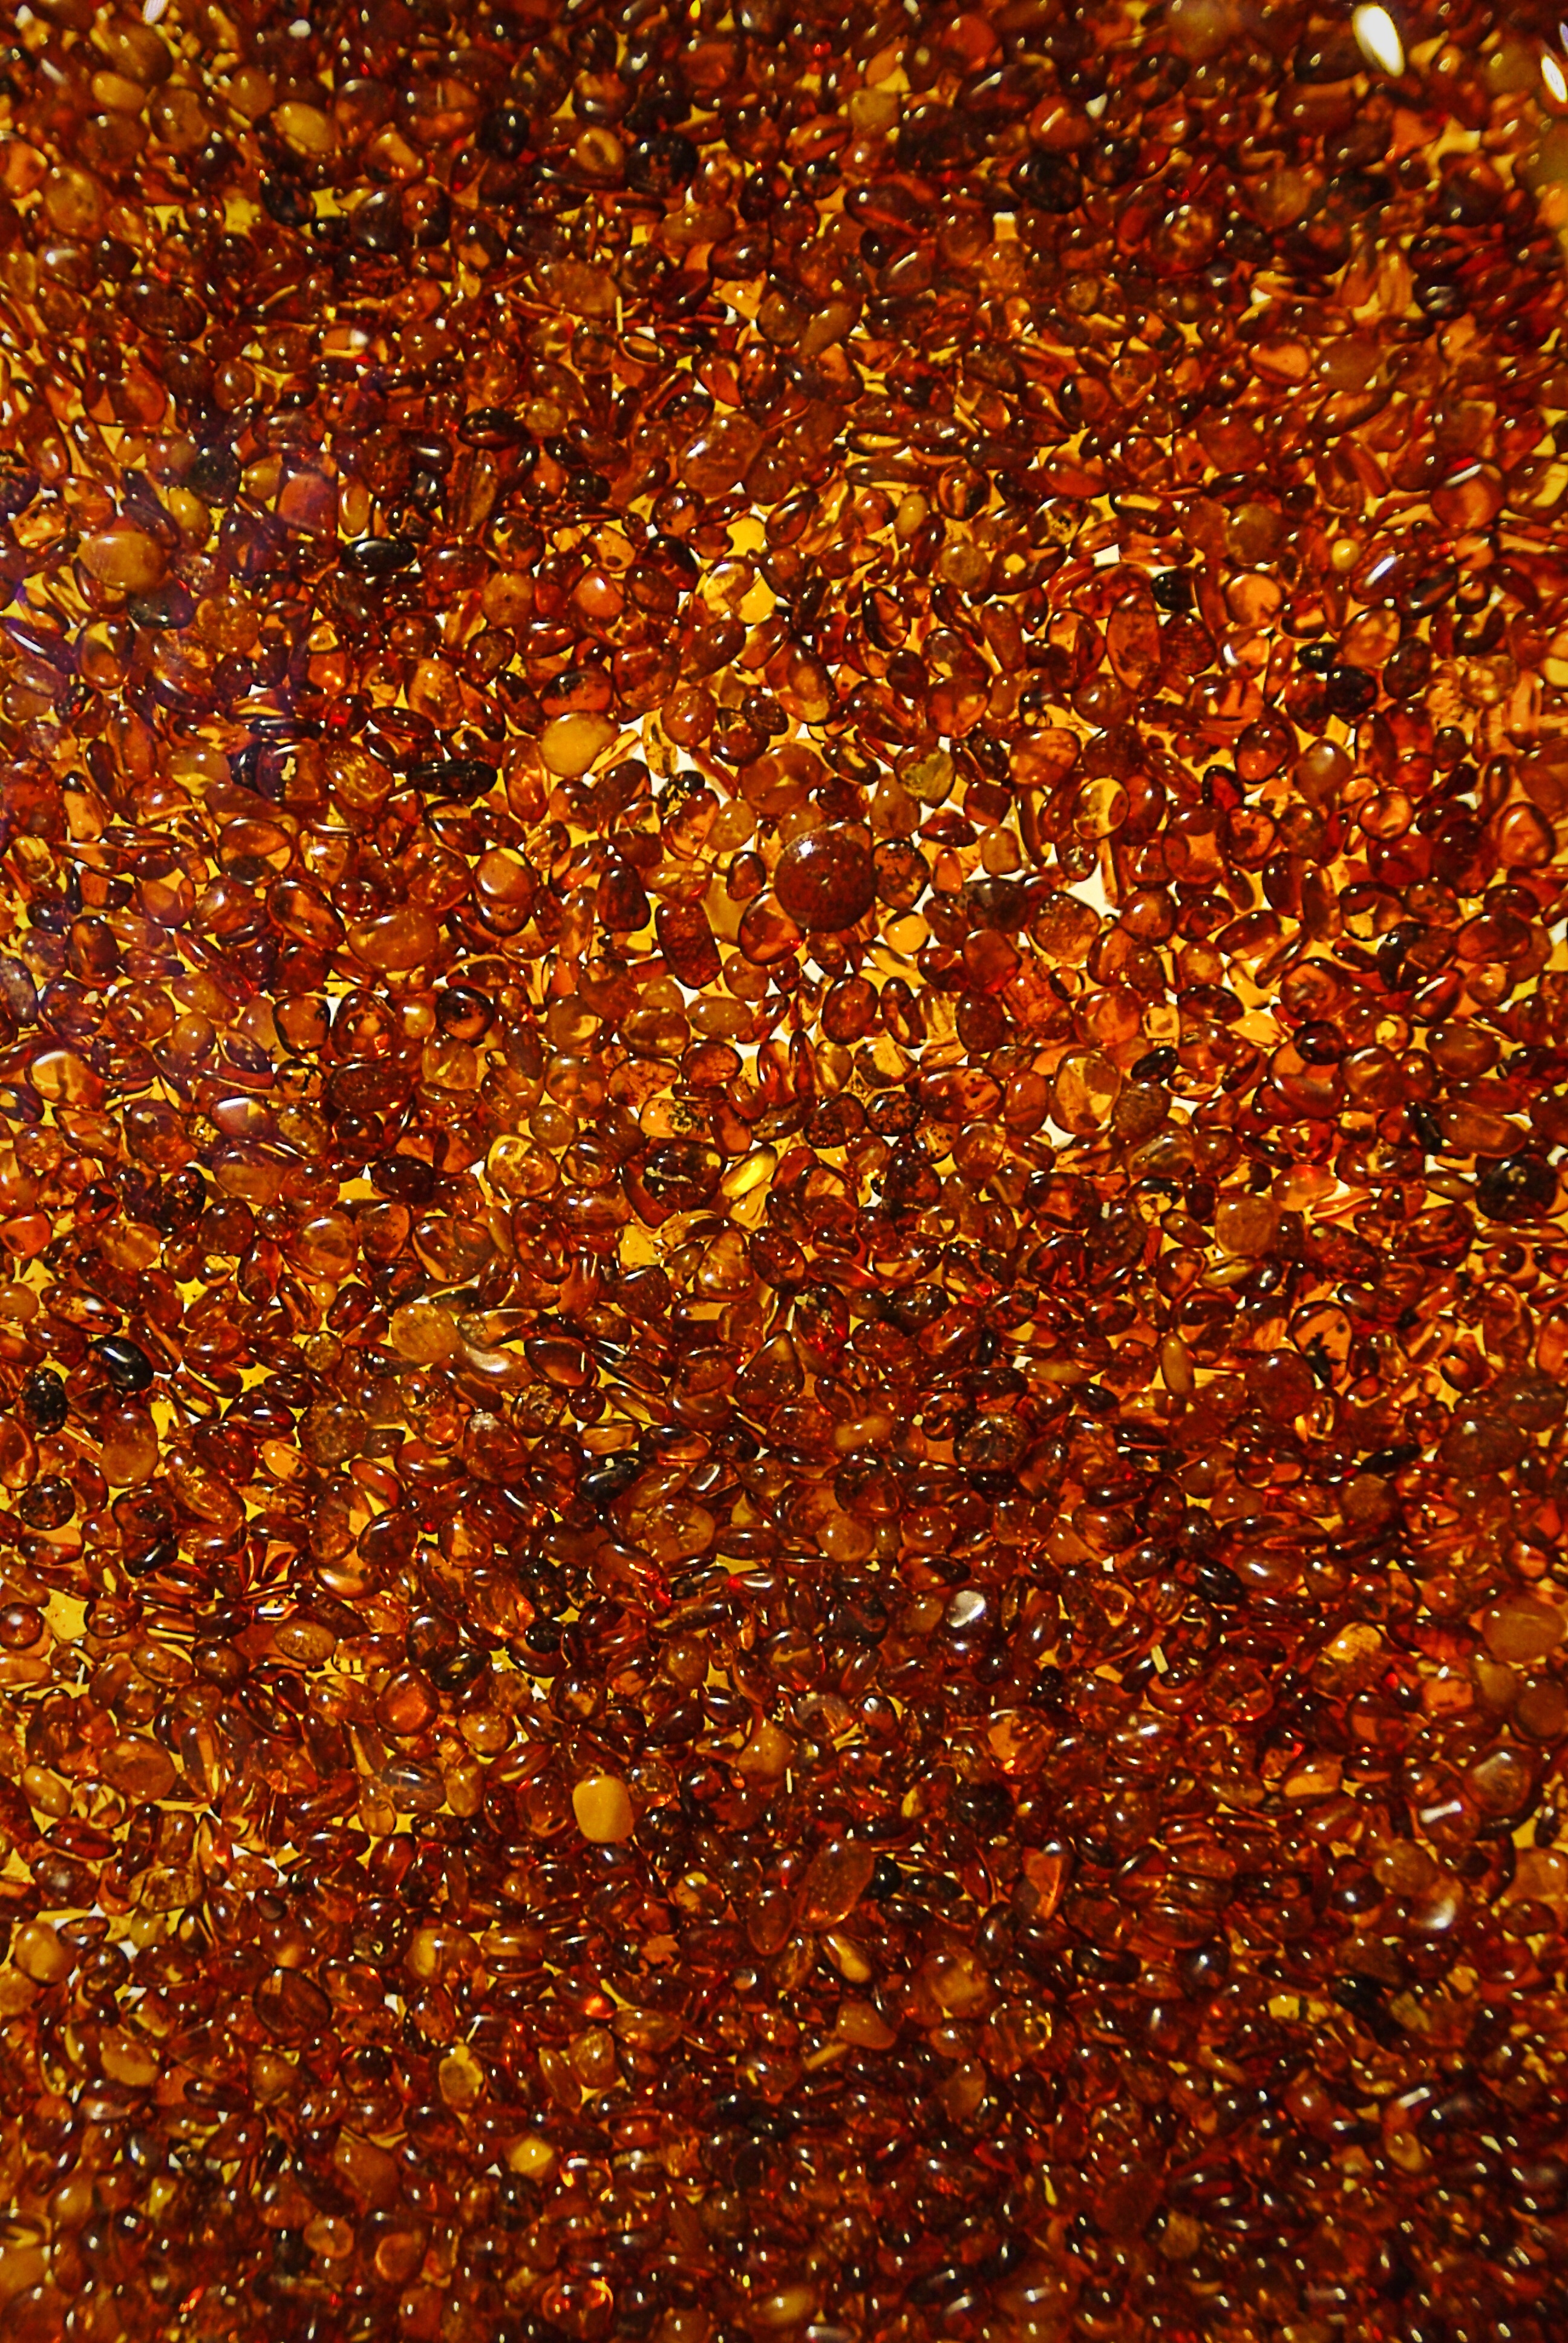
tree, texture, leaf, autumn, soil, season, material, shiny, semi precious stones, ambers, succimit, fossil resin